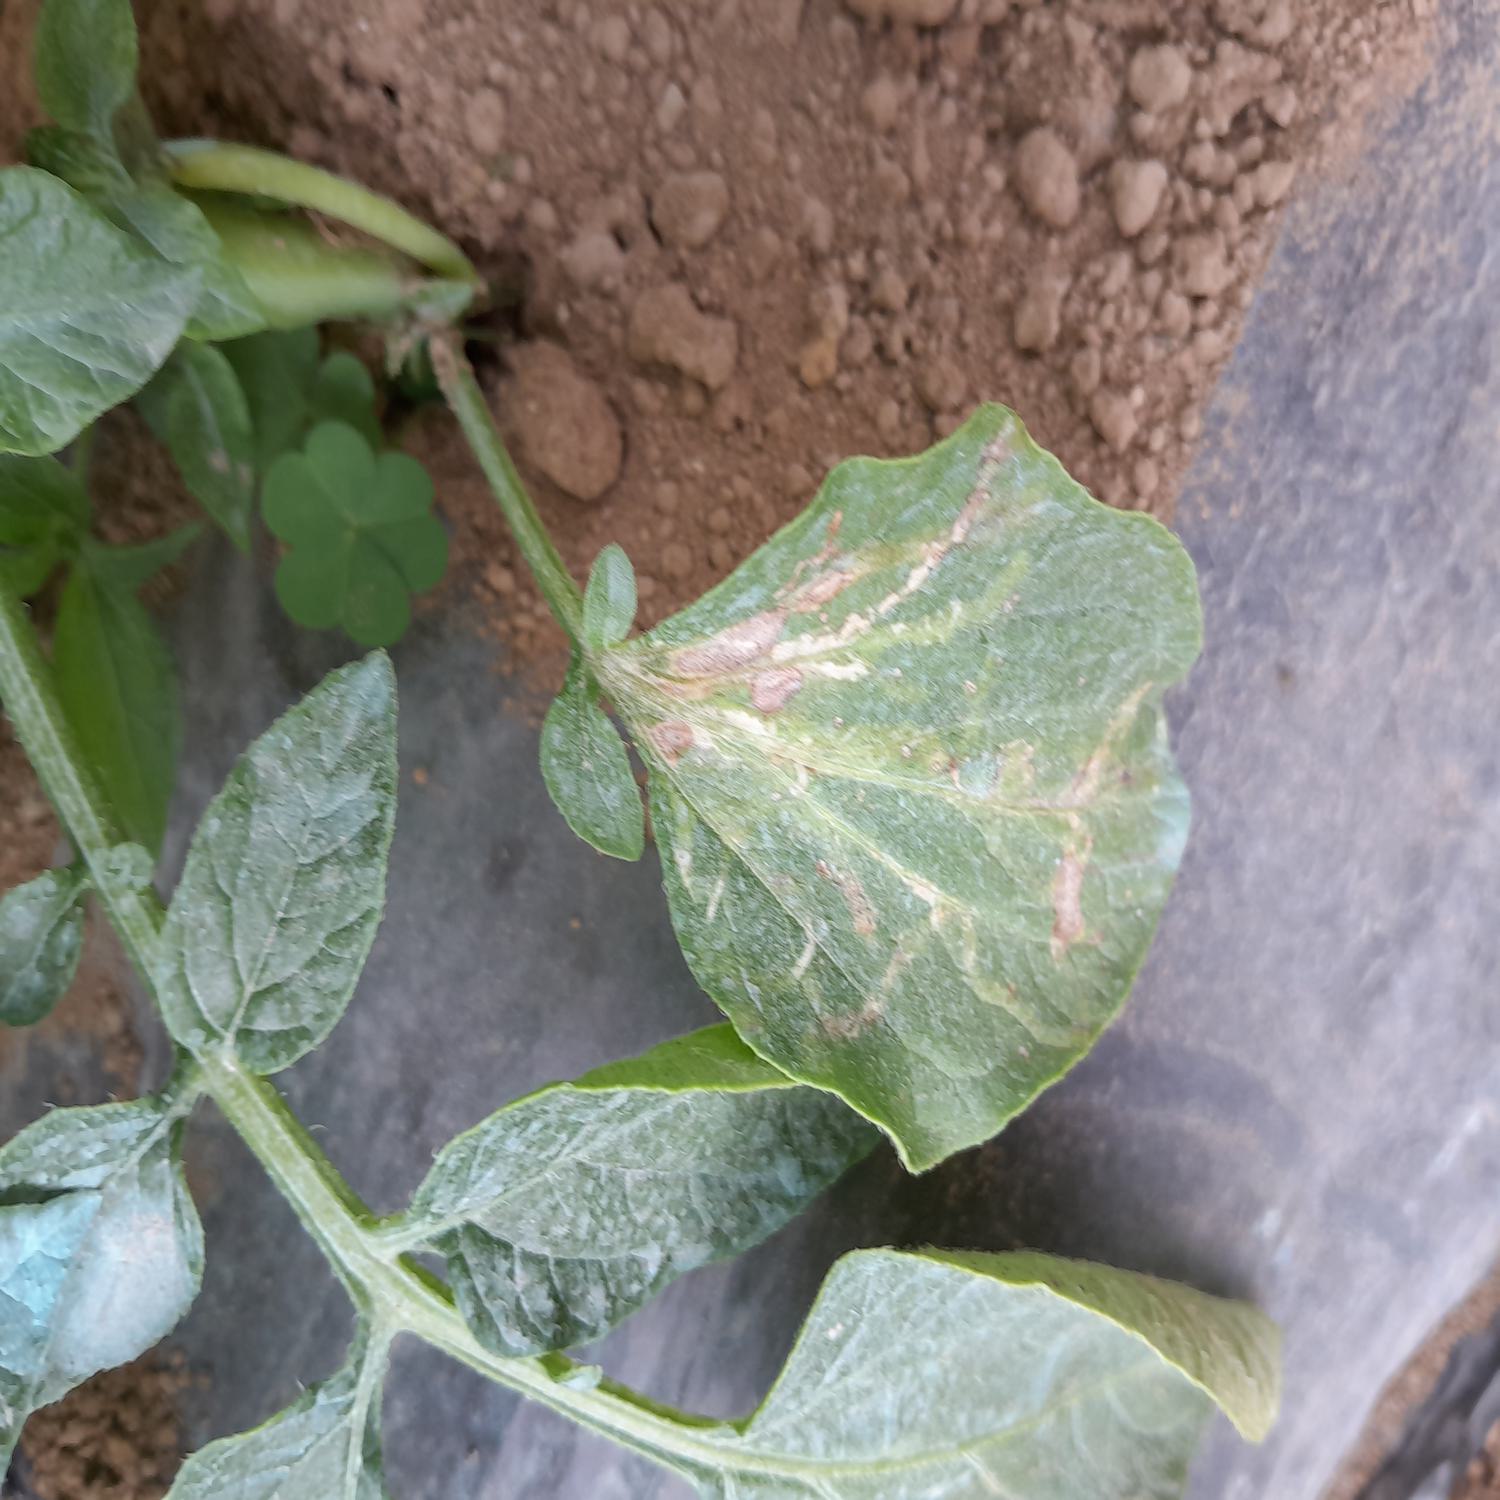
Label: Pest